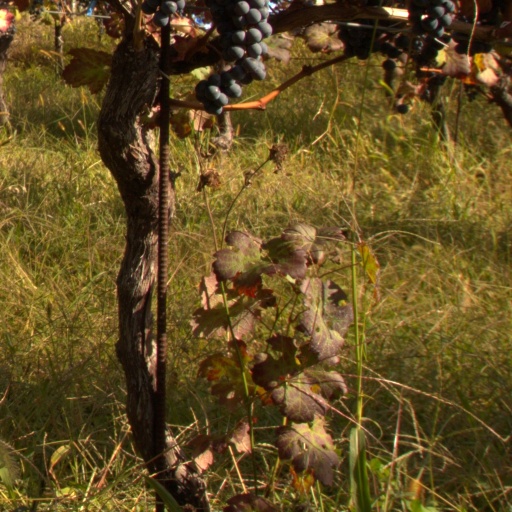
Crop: grape